St. Margaret Catholic Church (Albany, Louisiana)

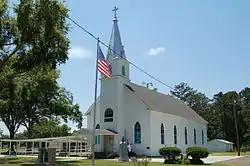

St. Margaret Queen of Scotland Catholic Church is a parish of the Roman Catholic Church serving eastern Livingston Parish, Louisiana. It is particularly noted for its historic parish church located at 30300 Catholic Hall Road near Albany, Louisiana. Consecrated in 1912, it represented, along with the Hungarian Presbyterian Church, the center of community activities in Albany, Louisiana.